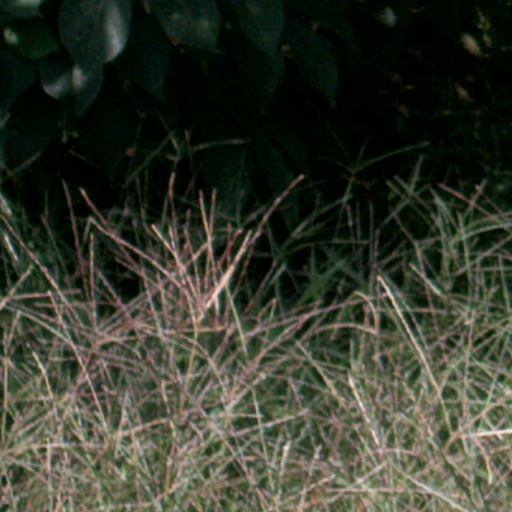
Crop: cassava